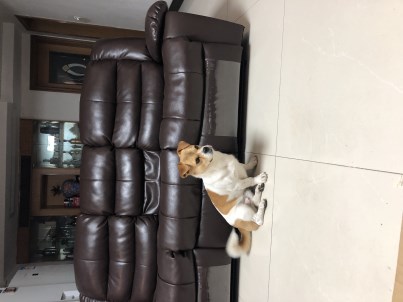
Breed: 2909-n000116-Cardigan